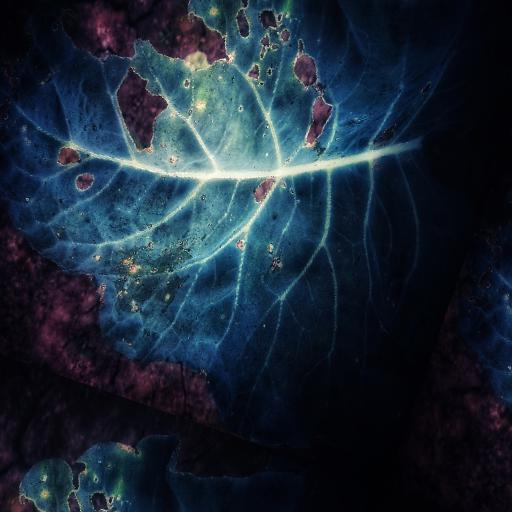
Label: Black Rot